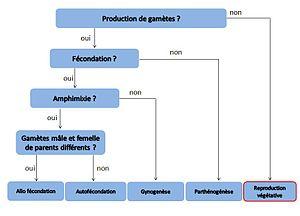
Différents modes de reproduction
La multiplication asexuée ou reproduction asexuée, est un mode de reproduction, qui — par opposition à la reproduction sexuée — correspond à la capacité des organismes vivants de se multiplier seuls, sans partenaire, sans faire intervenir la fusion de deux gamètes de sexes opposés. On observe la multiplication asexuée chez les pluricellulaires et chez les organismes unicellulaires. En botanique, le terme souvent employé pour la multiplication asexuée des végétaux est multiplication végétative. Dans tous les cas de multiplication asexuée, le résultat est identique à la mère.